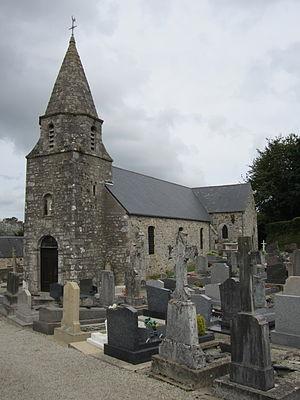
église Saint-Christophe de fr:Saint-Christophe-du-Foc